Mega Man X

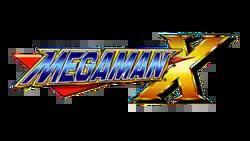
Logo from the latest game

is a series of action-platform games released by Capcom. It is a sub-series of the "Mega Man" franchise previously developed by the same group, with Keiji Inafune acting as one of the main staff members. The first game was released on 17 December 1993 in Japan on the Super Famicom and the following month on the Super NES in North America. Most of the sequels were ported to Microsoft Windows. The gameplay introduces new elements to the "Mega Man" franchise in the form of Mega Man's successor X, including his new skills and power-ups in the form of armors while retaining the ability to decide which boss to fight first.